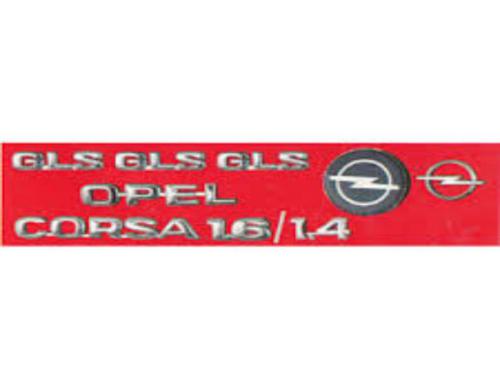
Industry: Transportation